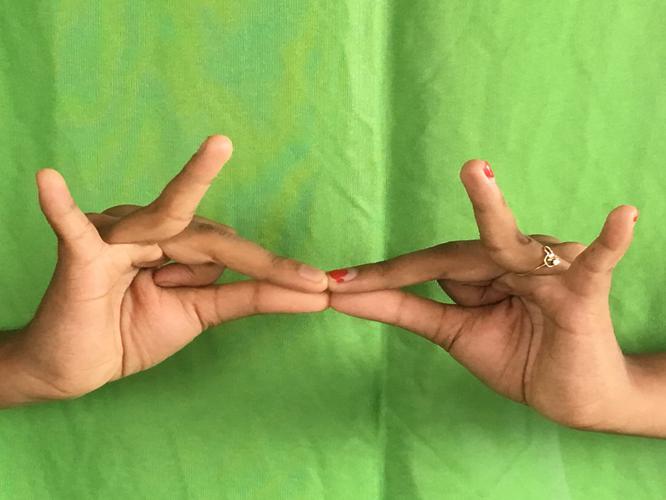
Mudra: Sakata
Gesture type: double_hand